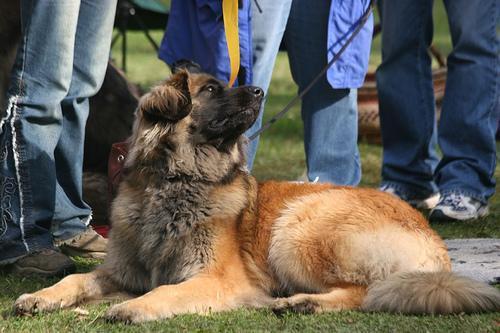
Leonberg